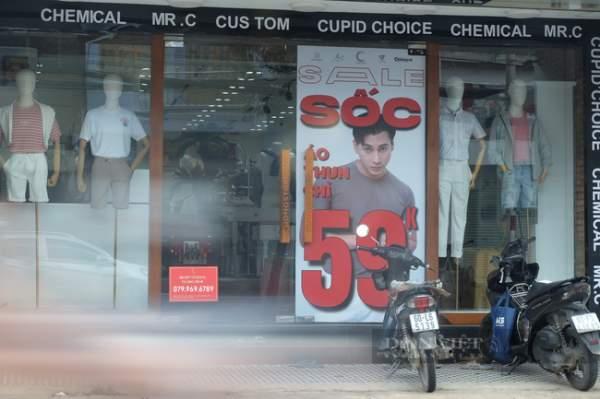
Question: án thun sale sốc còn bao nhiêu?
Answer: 59 k